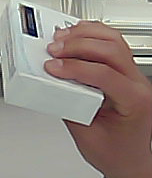
Product: dove_soap